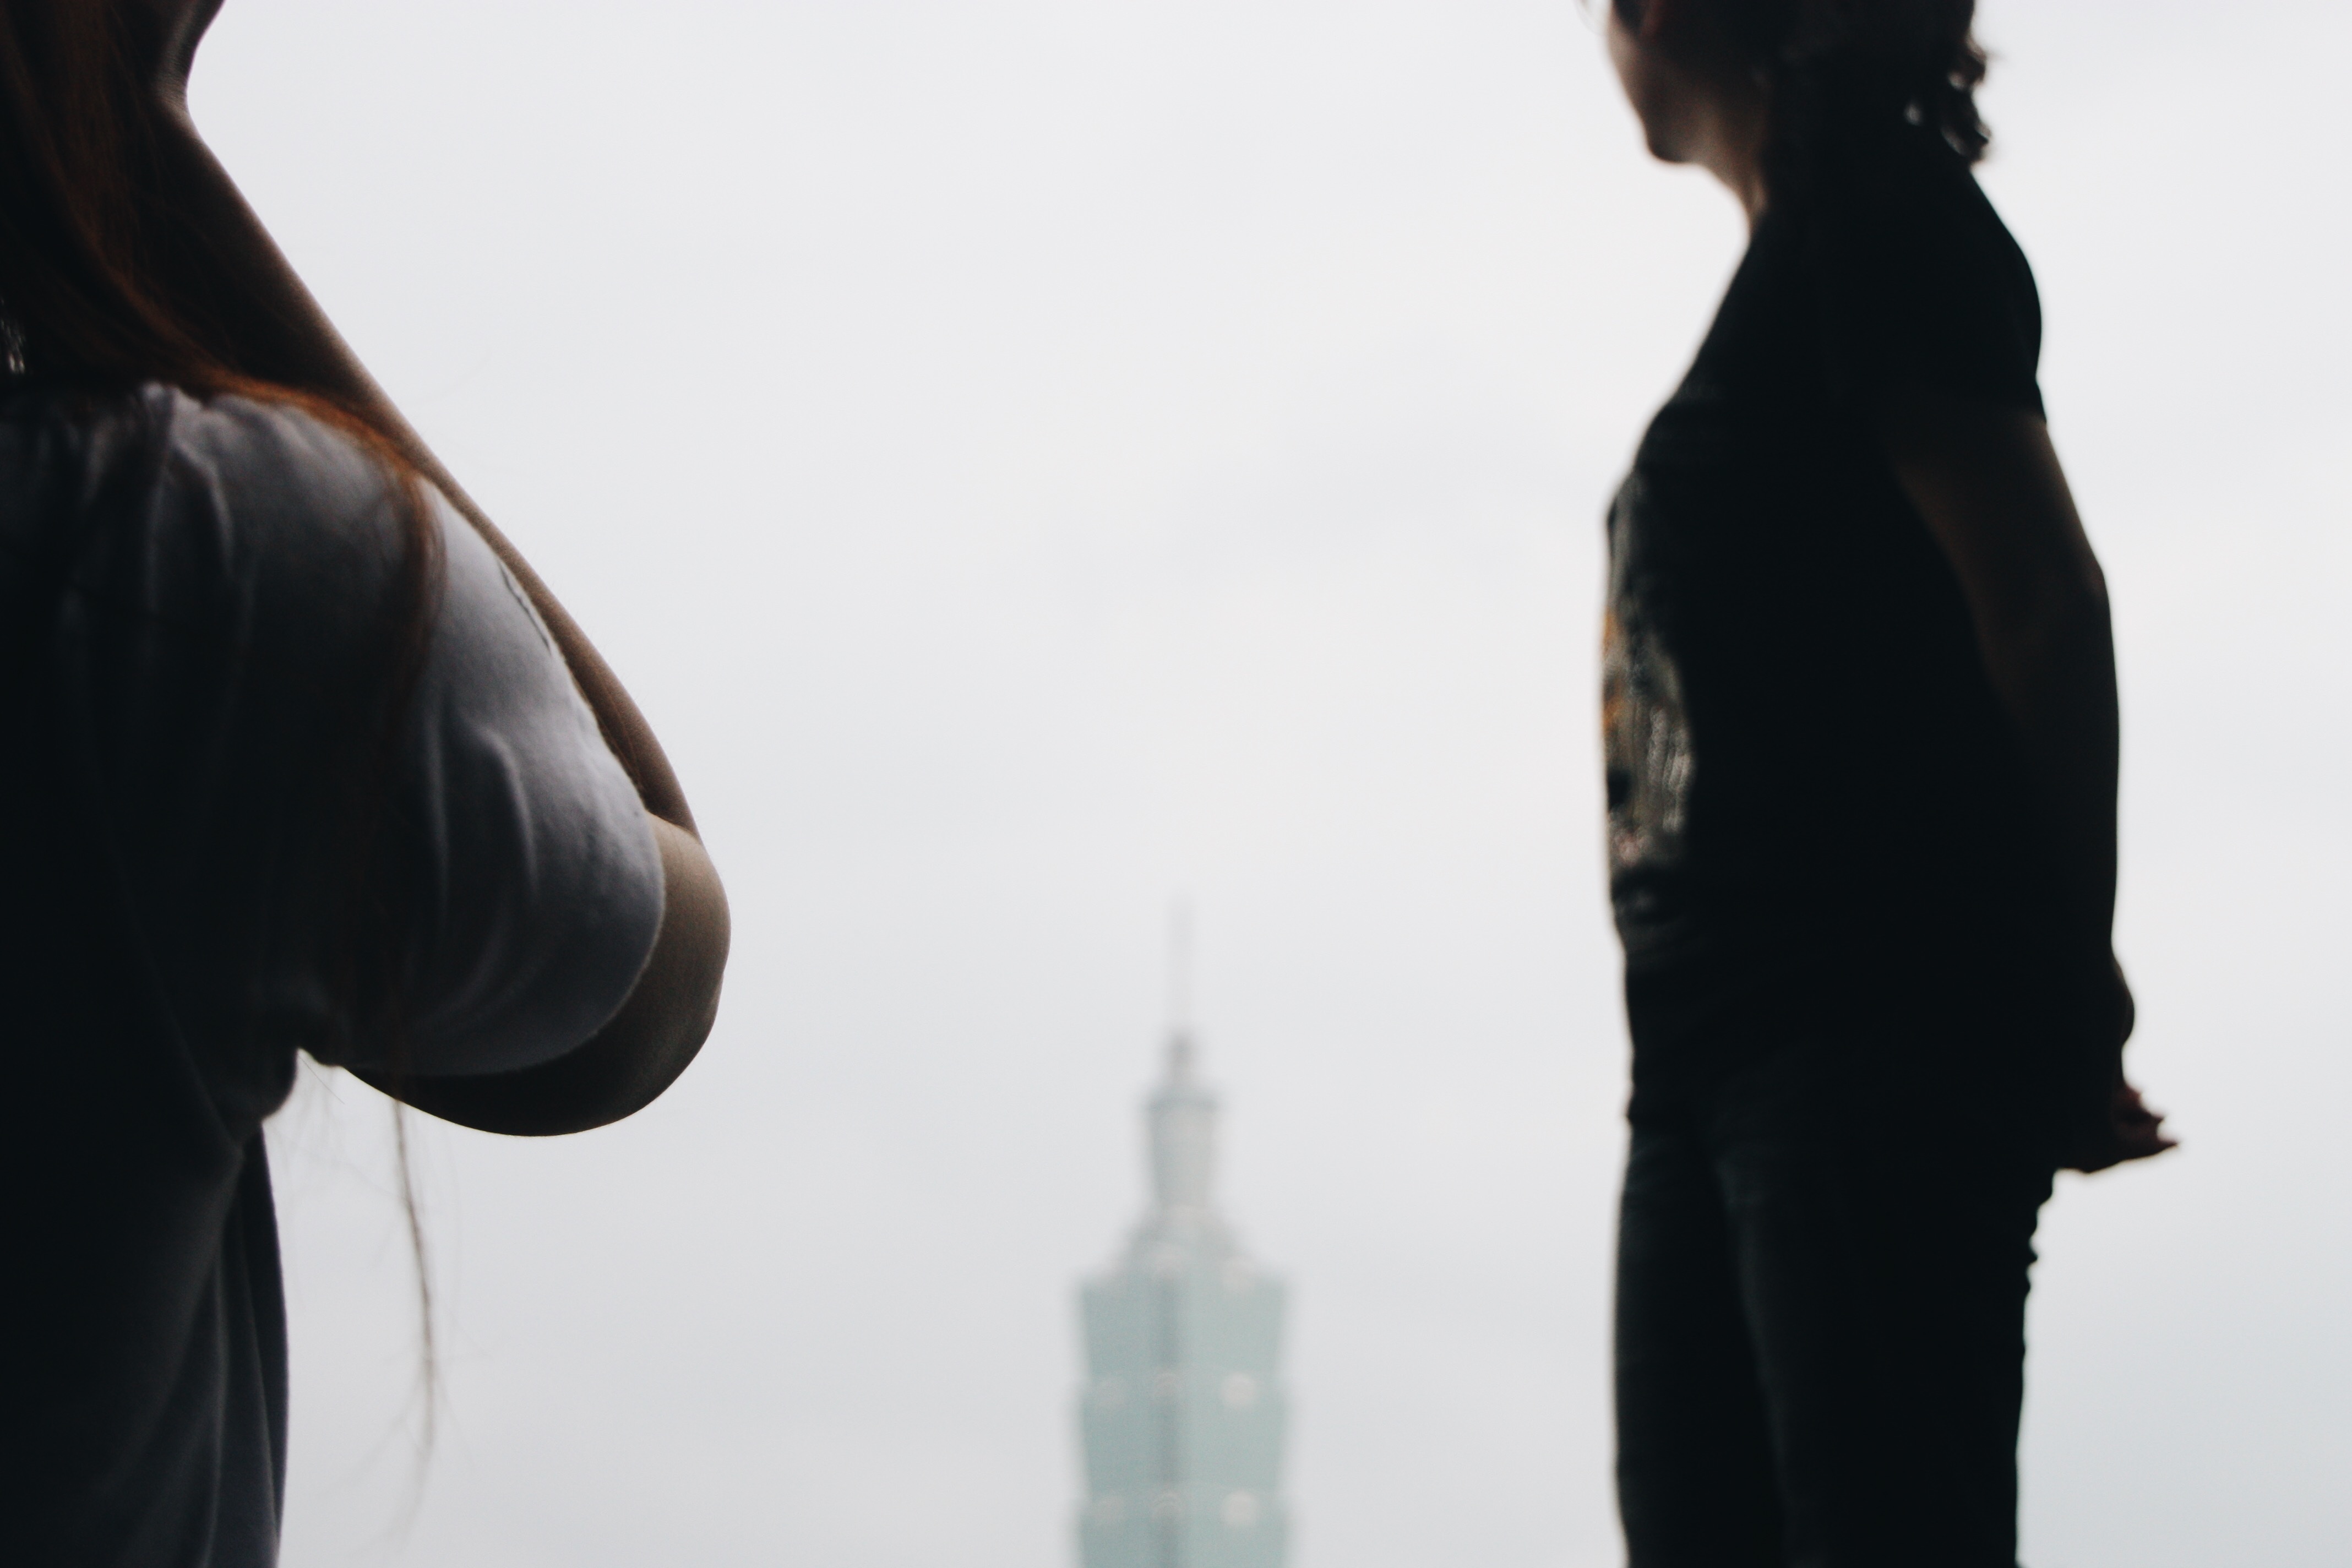
silhouette, spring, fashion, black, conversation, photograph, photo shoot, human positions